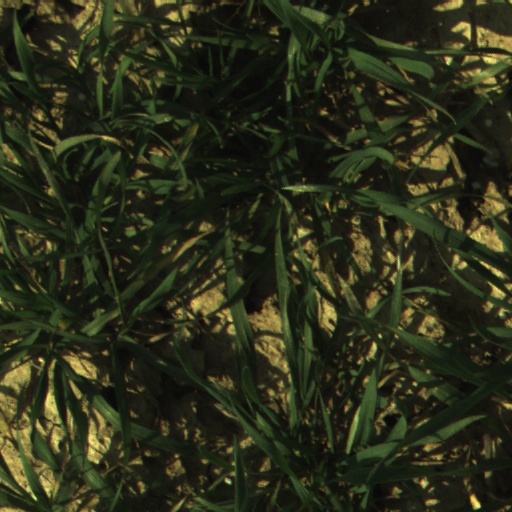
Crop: wheat